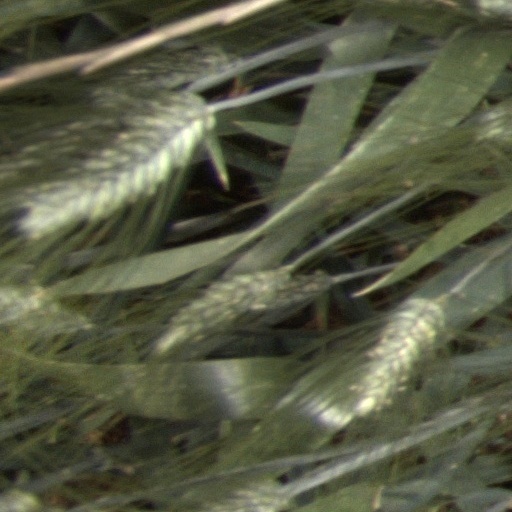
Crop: wheat